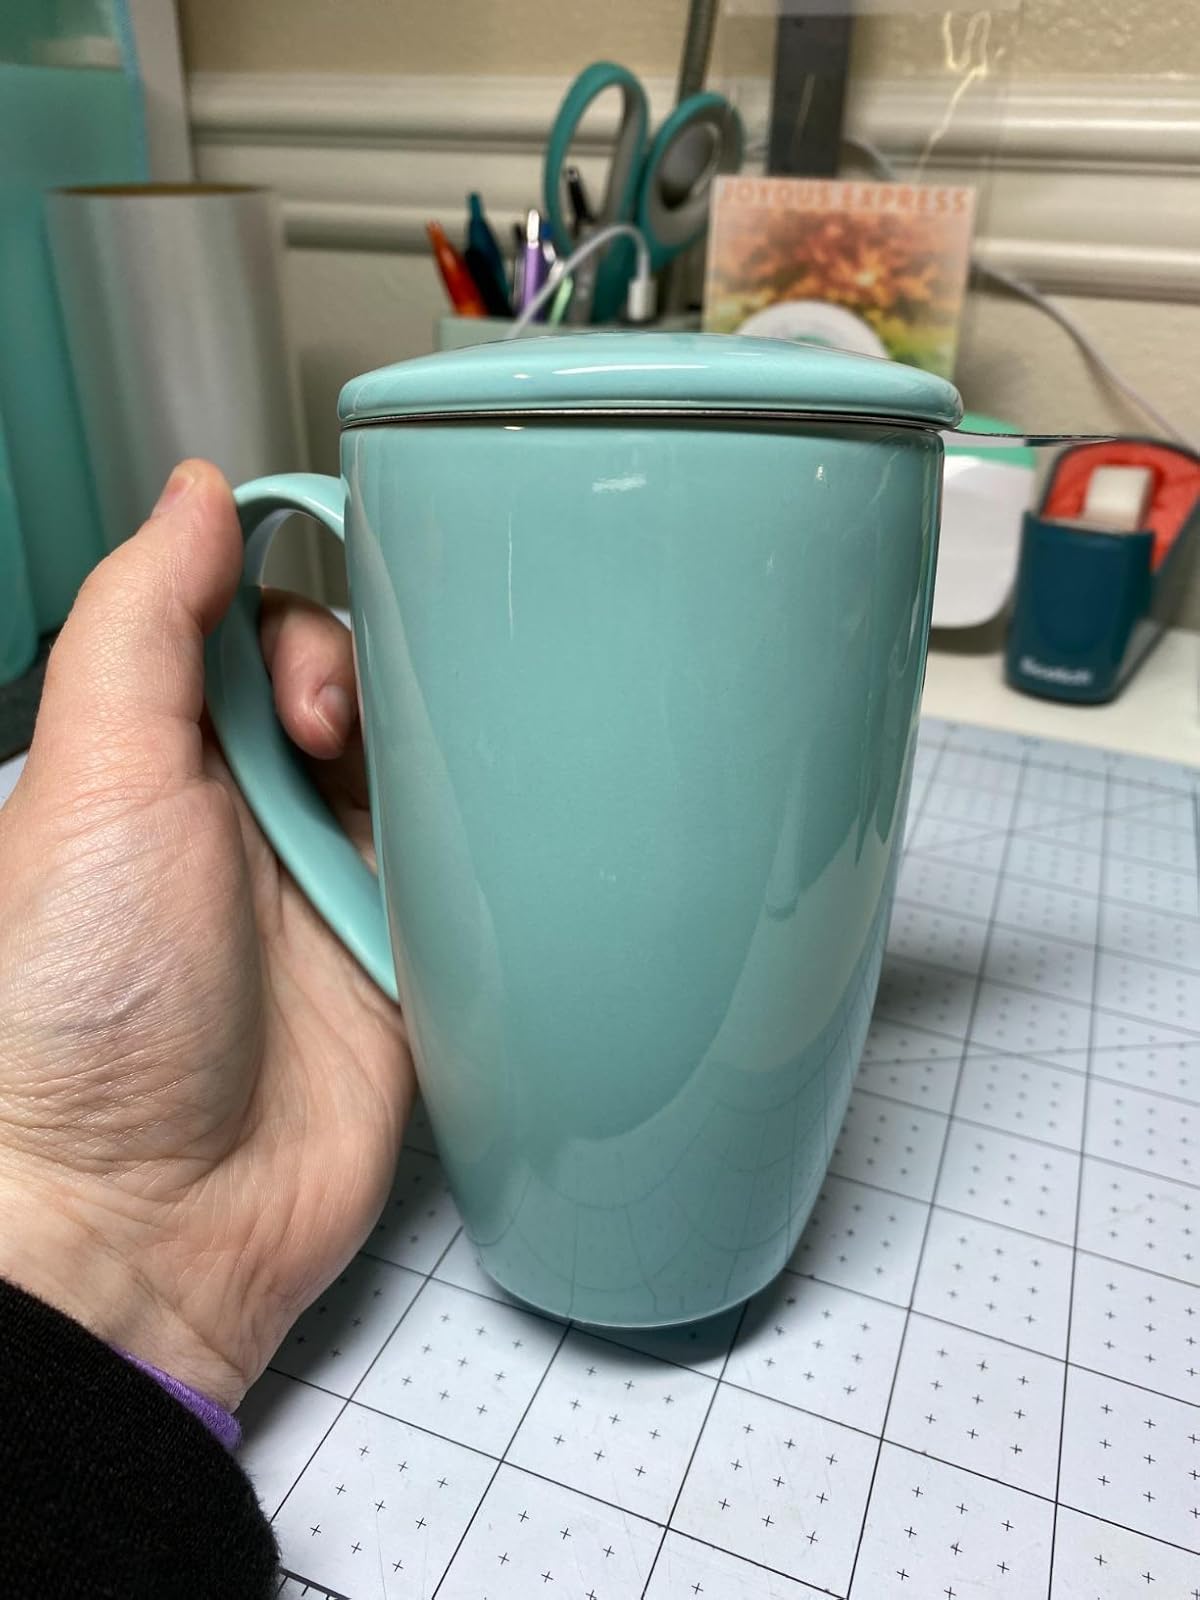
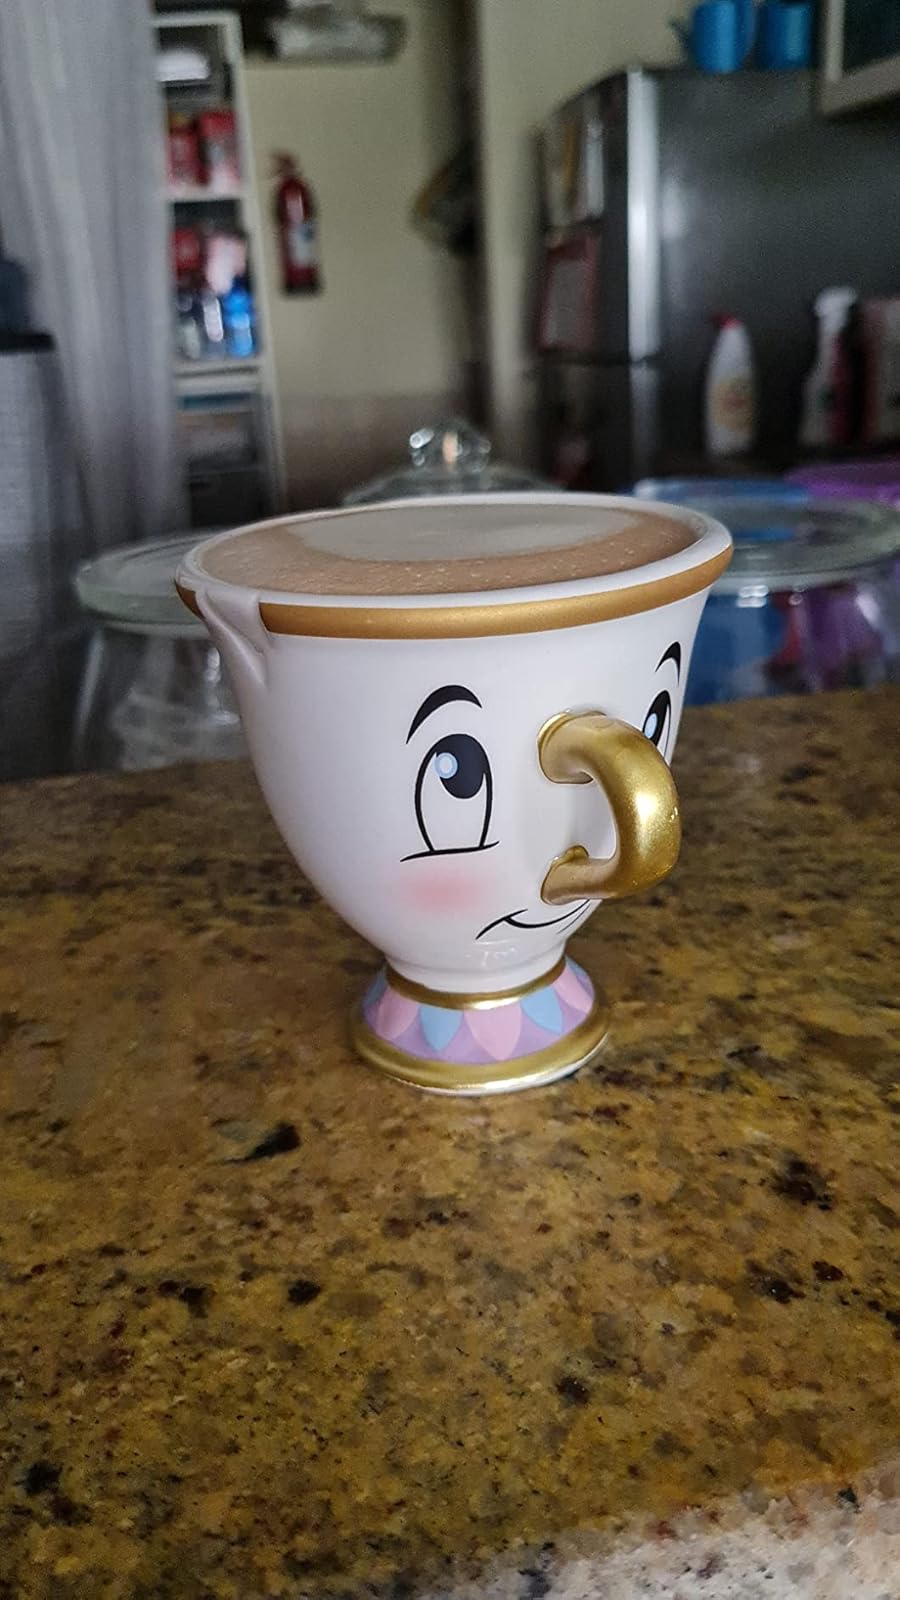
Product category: items_mug
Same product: no